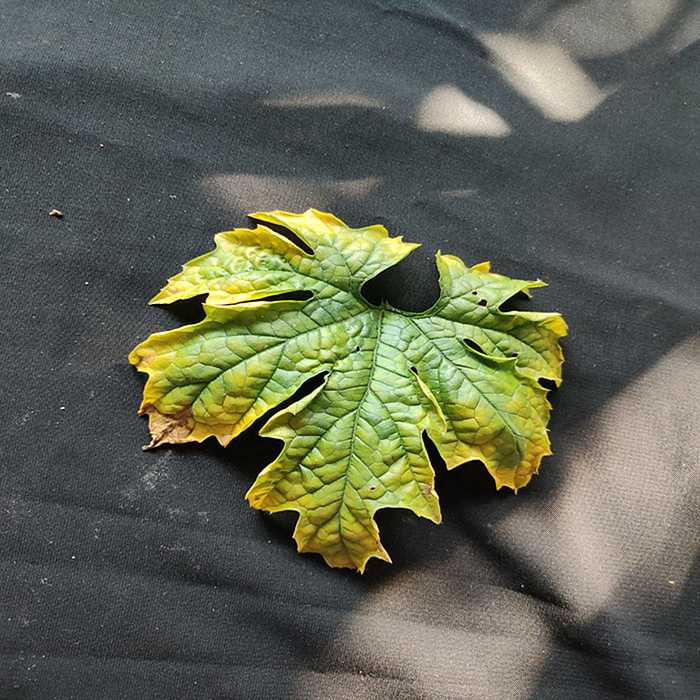
Plant: Bitter Gourd
Label: Fusarium wilt